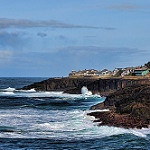
Label: sea